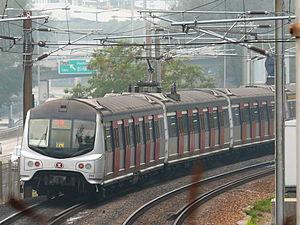
Hong Kong, officiellement la région administrative spéciale de Hong Kong de la république populaire de Chine, est la plus grande et la plus peuplée des deux régions administratives spéciales de la république populaire de Chine, l'autre étant Macao. Elle compte environ sept millions d'habitants que l'on appelle Hongkongais dont l'espérance de vie, de 84,2 ans, est la plus longue au monde en 2017.